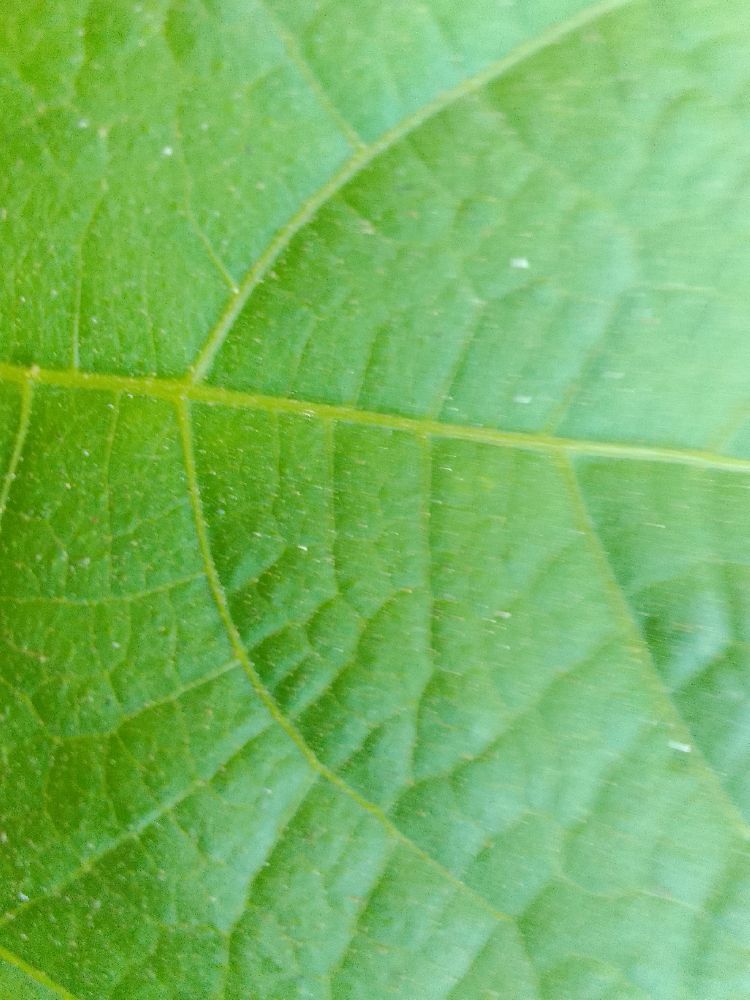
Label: healthy